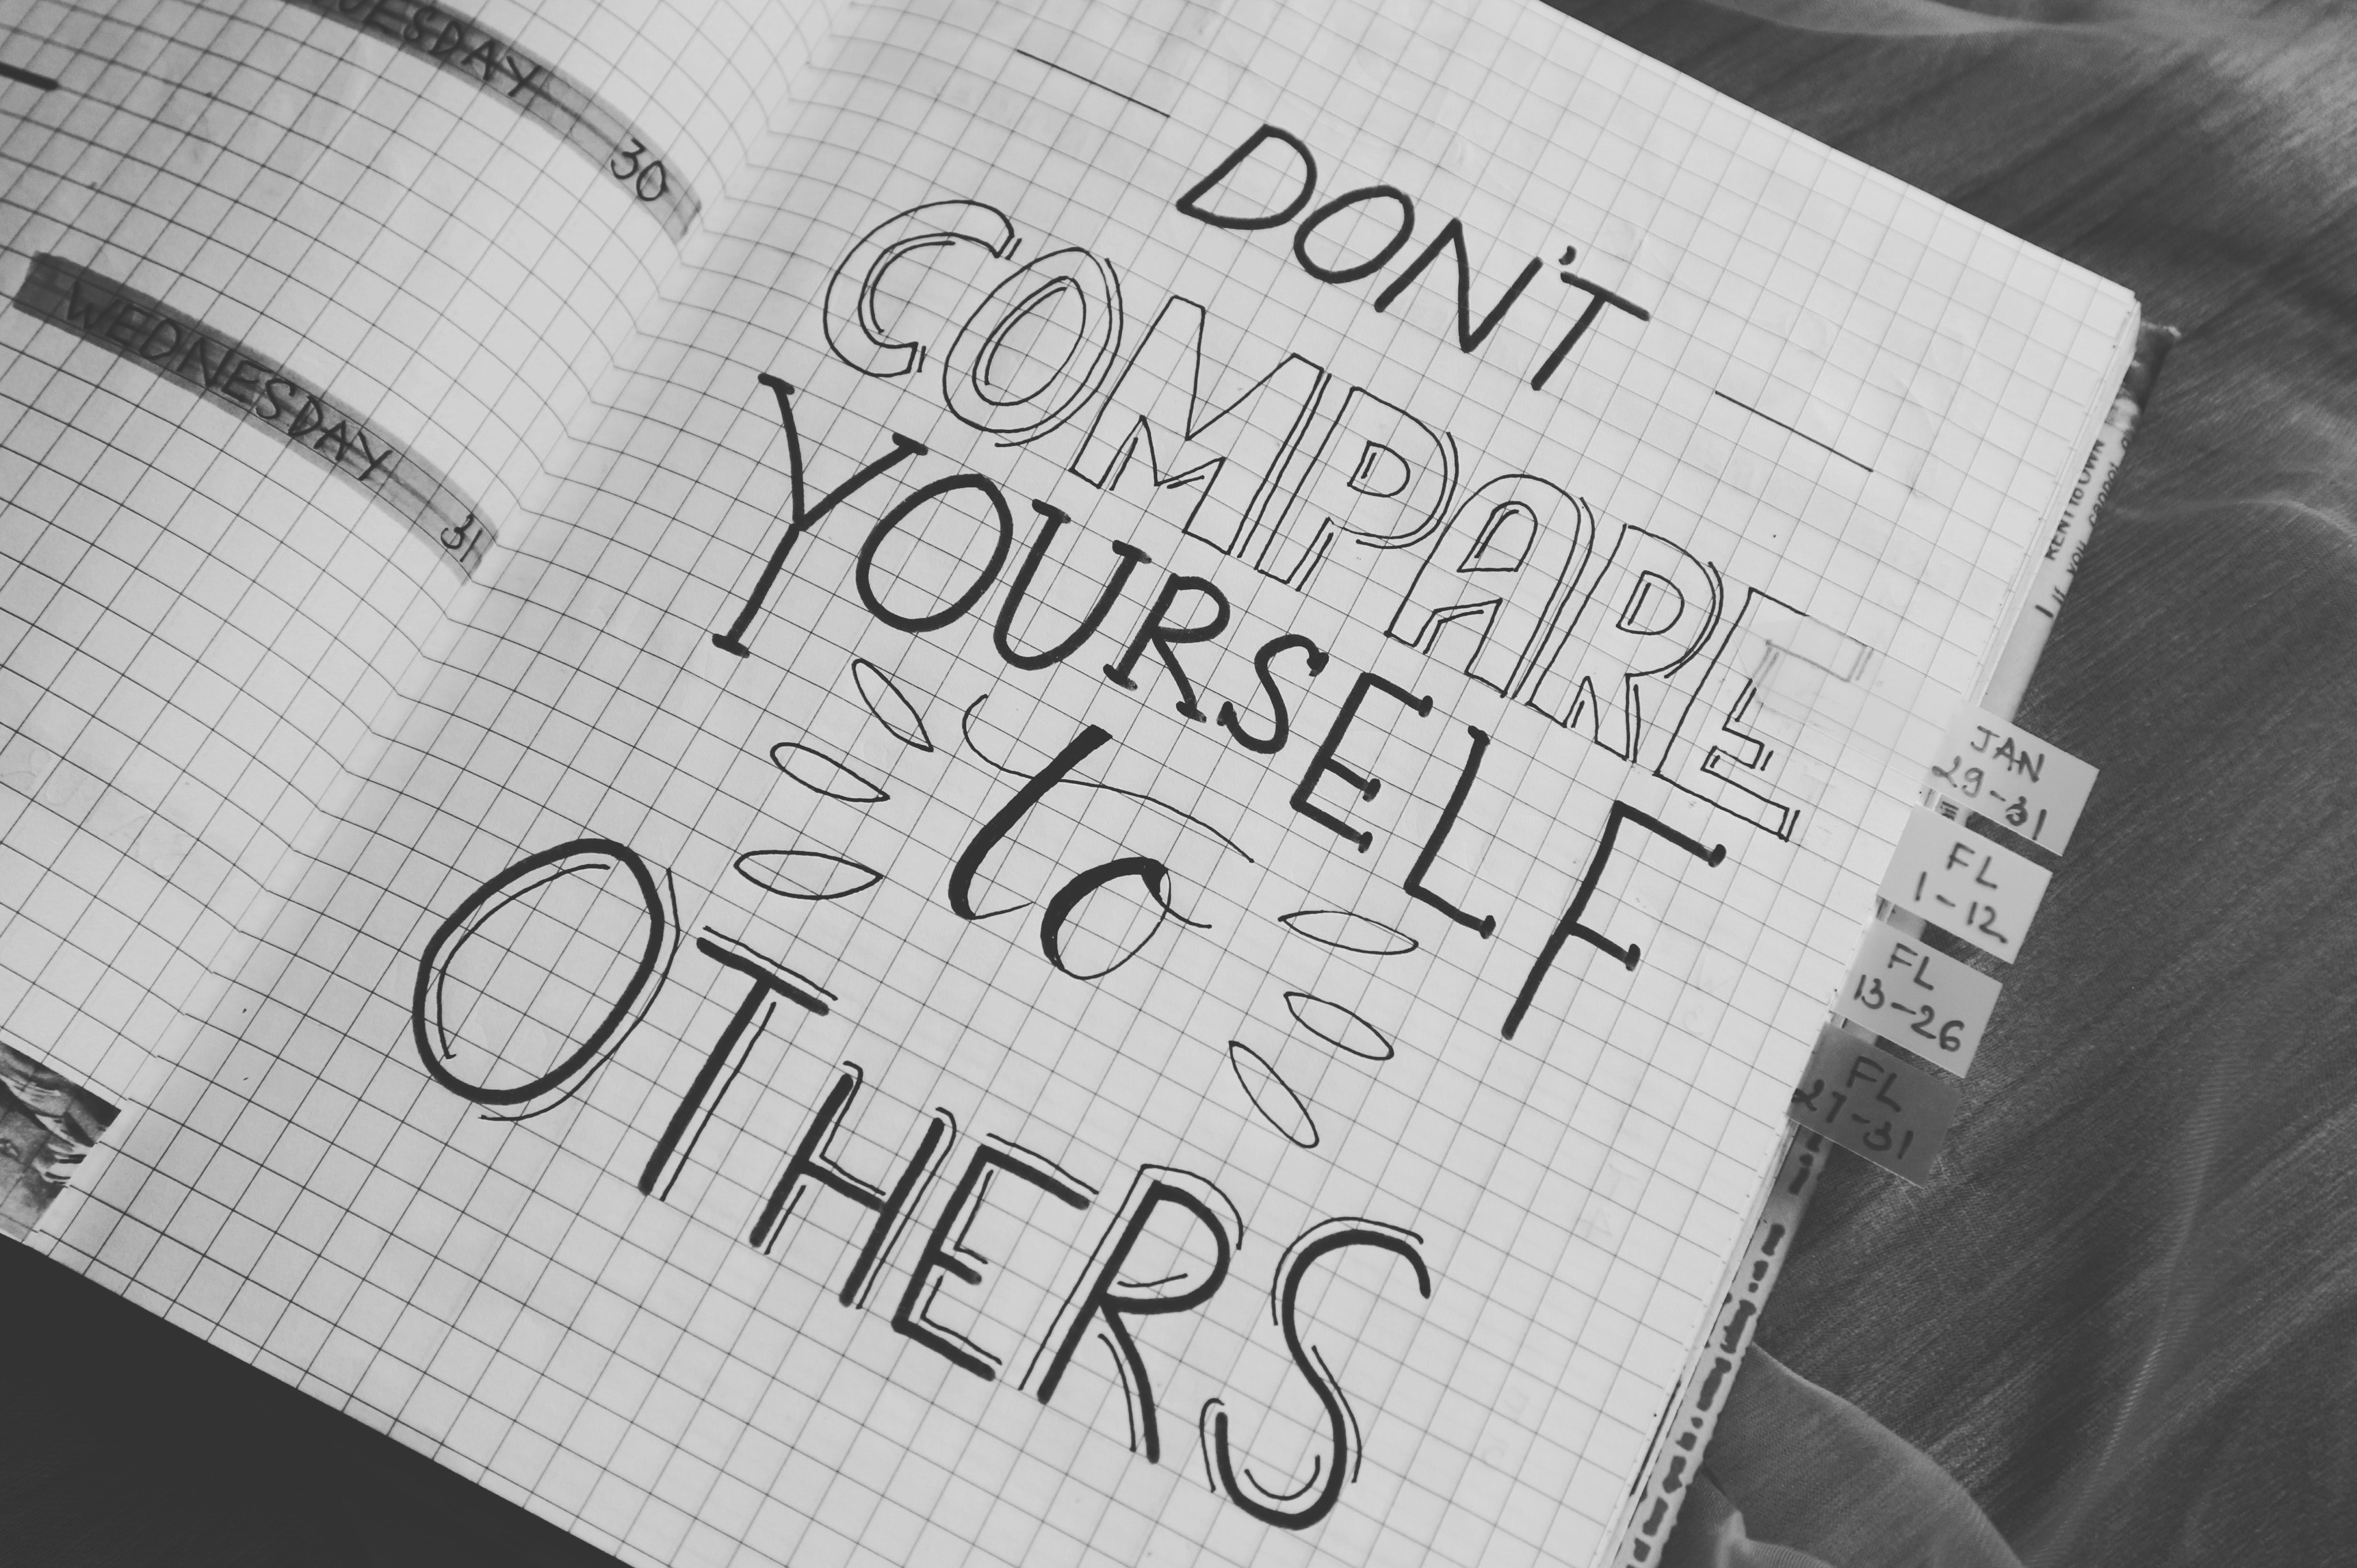
font, black and white, text, photography, monochrome photography, monochrome, design, handwriting, brand, paper, product, writing, pattern, logo, calligraphy, graphics